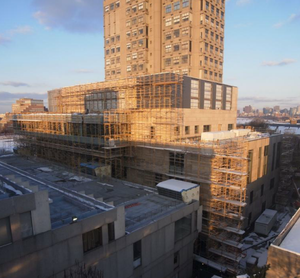
La faculté de droit de l'université de Boston est le département chargé de l'enseignement du droit à l'université de Boston. Situés au centre du campus de Boston University, sur la Commonwealth Avenue à Boston, Massachusetts, les locaux de la faculté de droit se trouvent dans le plus haut immeuble situé sur un campus américain.